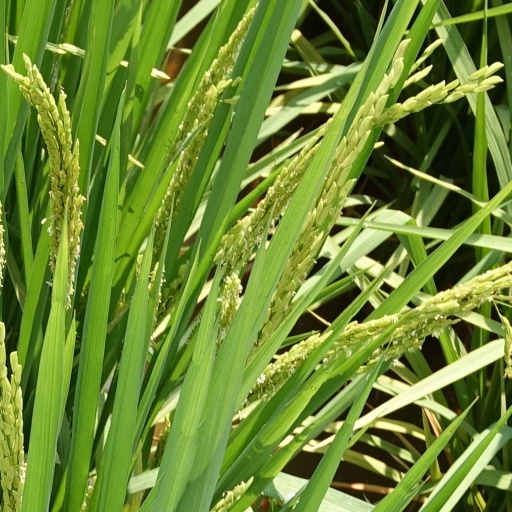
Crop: rice